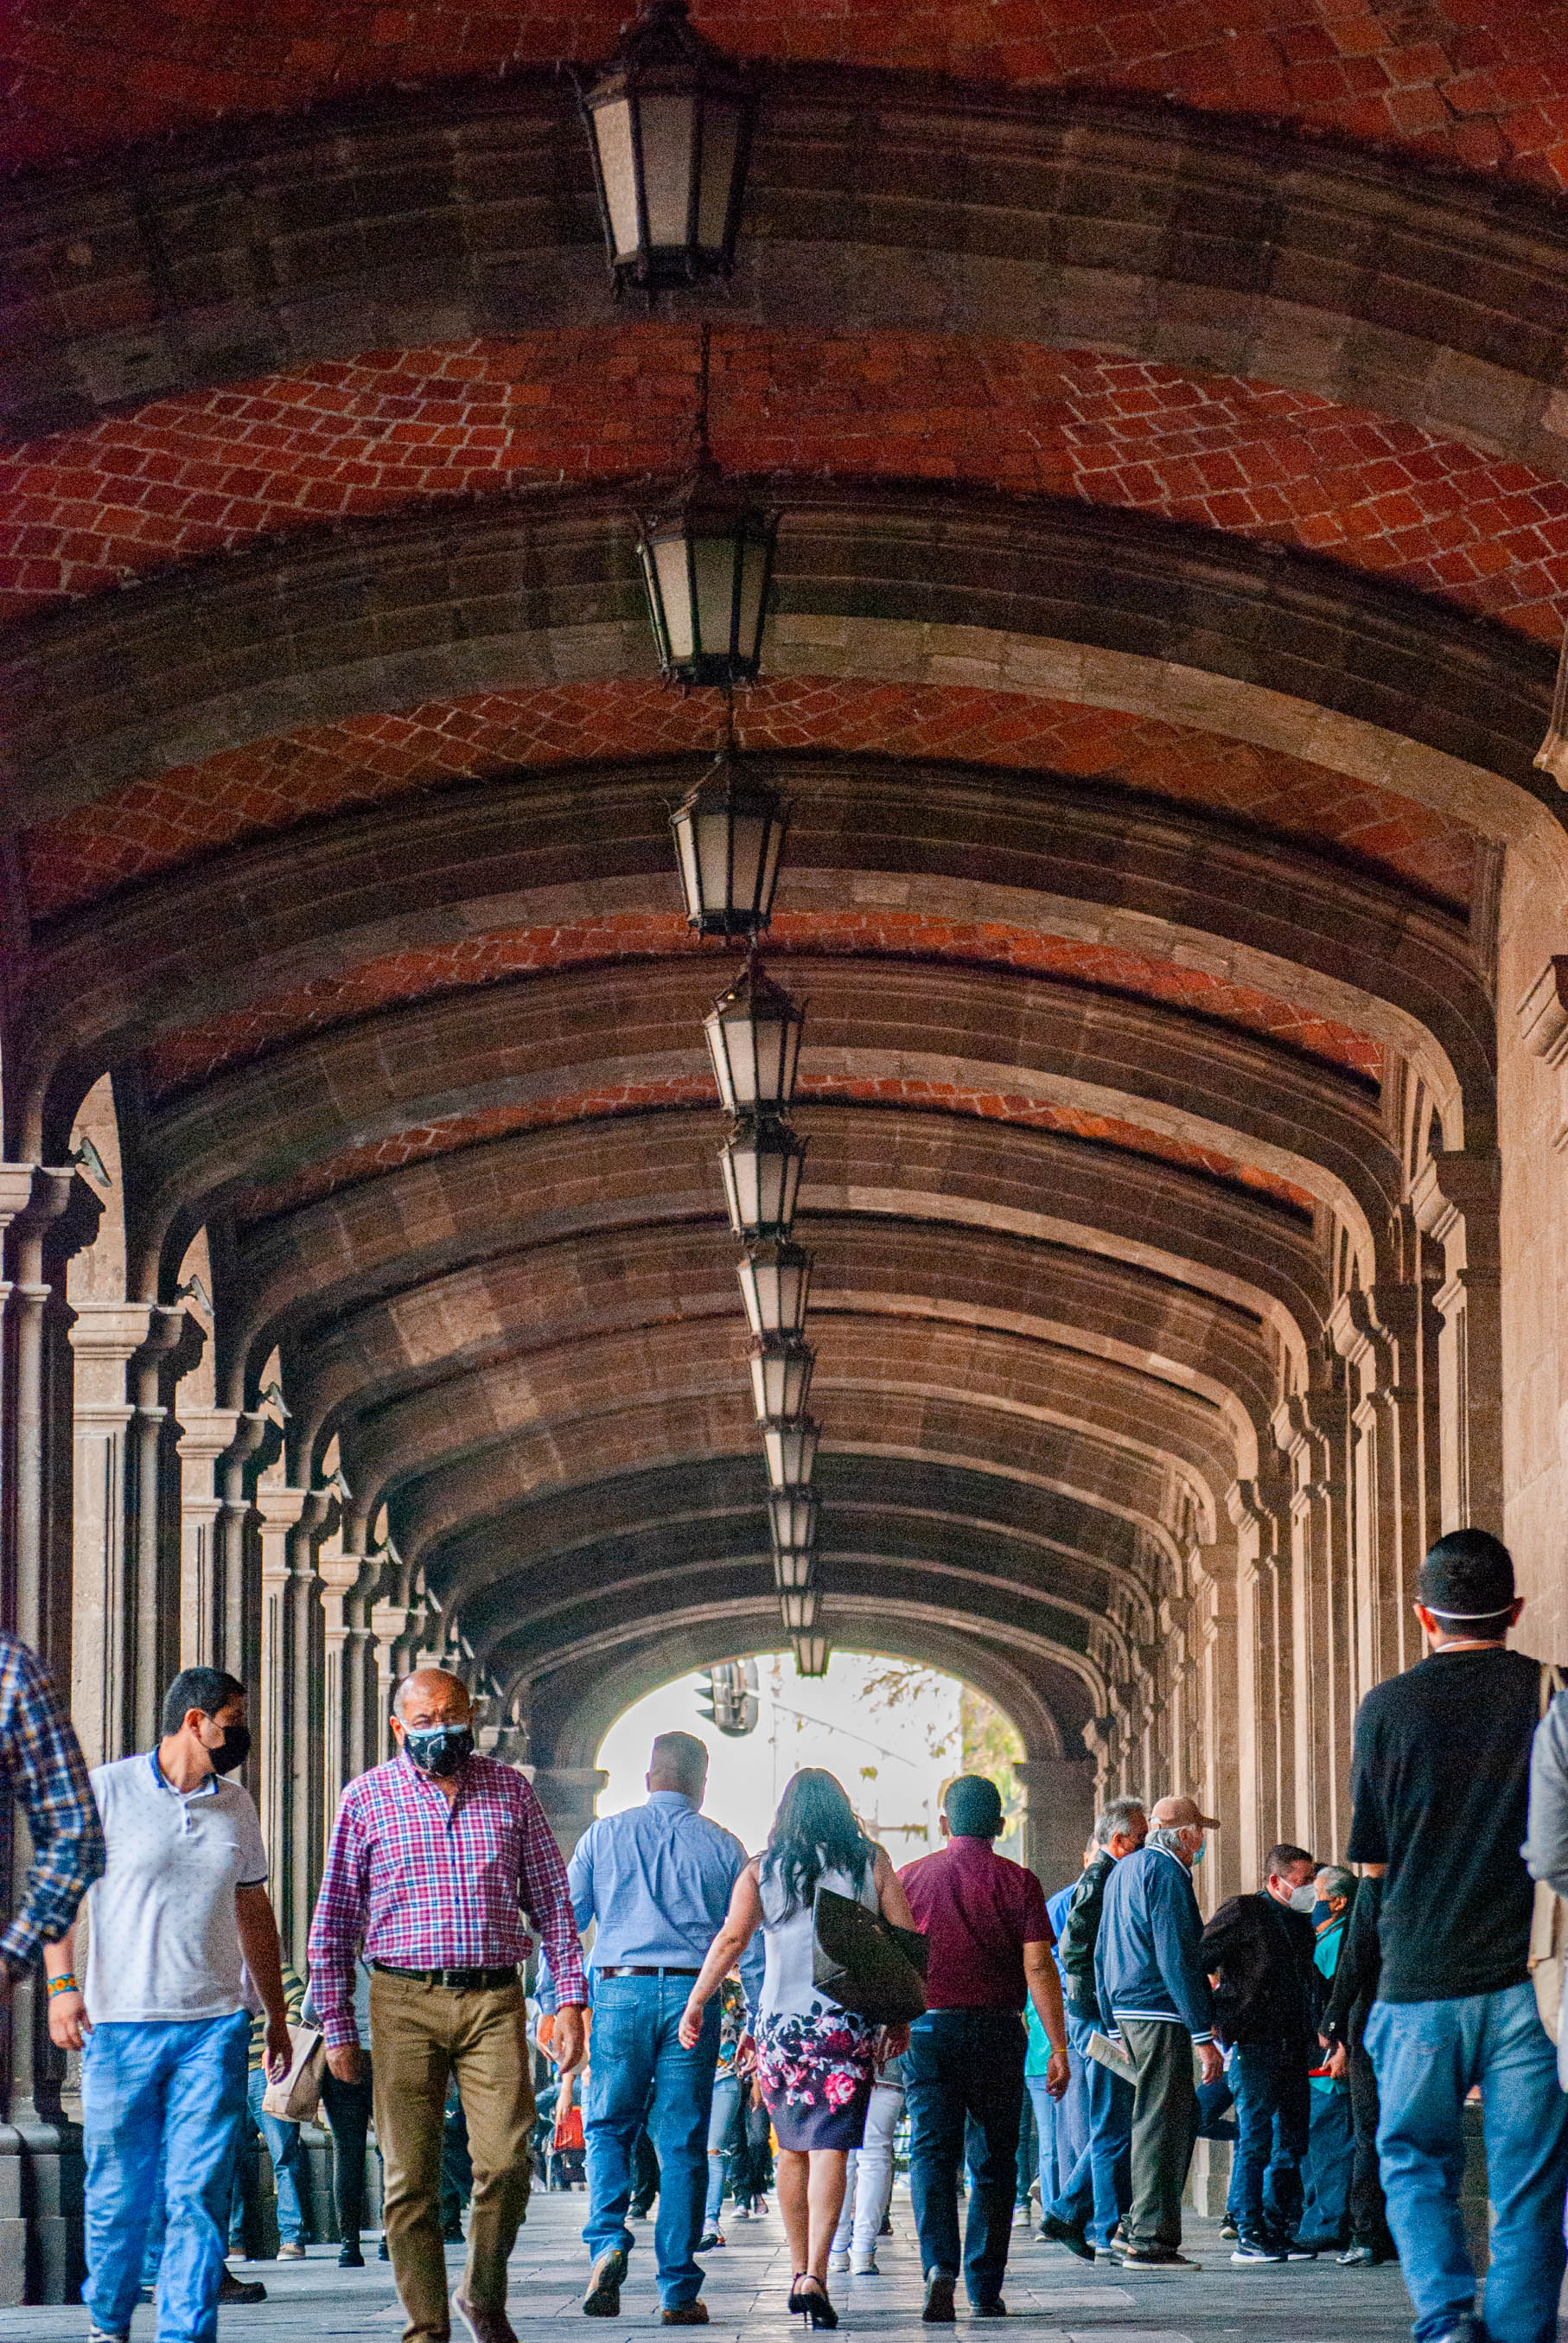
mexico, street, tree, road, city, clothing, jeans, trousers, outerwear, blue, infrastructure, architecture, jacket, travel, street fashion, leisure, wood, brickwork, metropolitan area, crowd, electric blue, bridge, urban area, human settlement, fun, t shirt, event, arch, brick, arcade, beam, pedestrian, symmetry, tourism, town, bag, Luggage and bags, backpack, walking, walkway, fixed link, alley, transport, night, shadow, vacation, tourist attraction